Ghida Fakhry

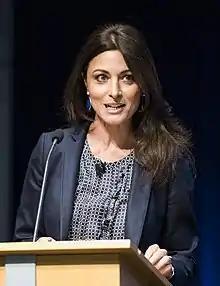
Ghida Fakhry moderating an event at the 2017 World Bank Group-IMF Spring Meetings

Ghida Fakhry is a Lebanese-British journalist. She was a lead anchor for the global news channel Al Jazeera English at its launch in Washington D.C., and was later one of the primary anchors at the network's headquarters in Doha. She was also the host of "Witness", a documentary program.